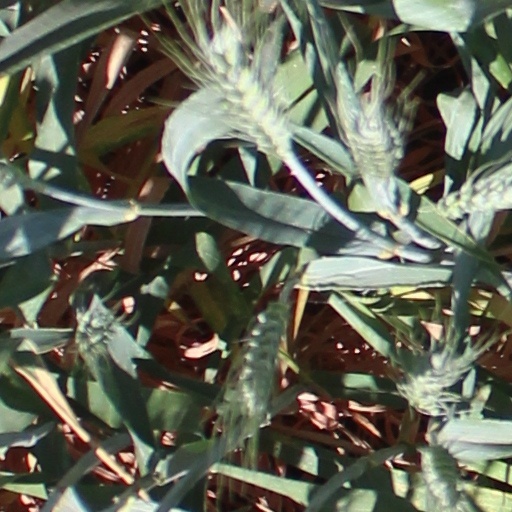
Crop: wheat